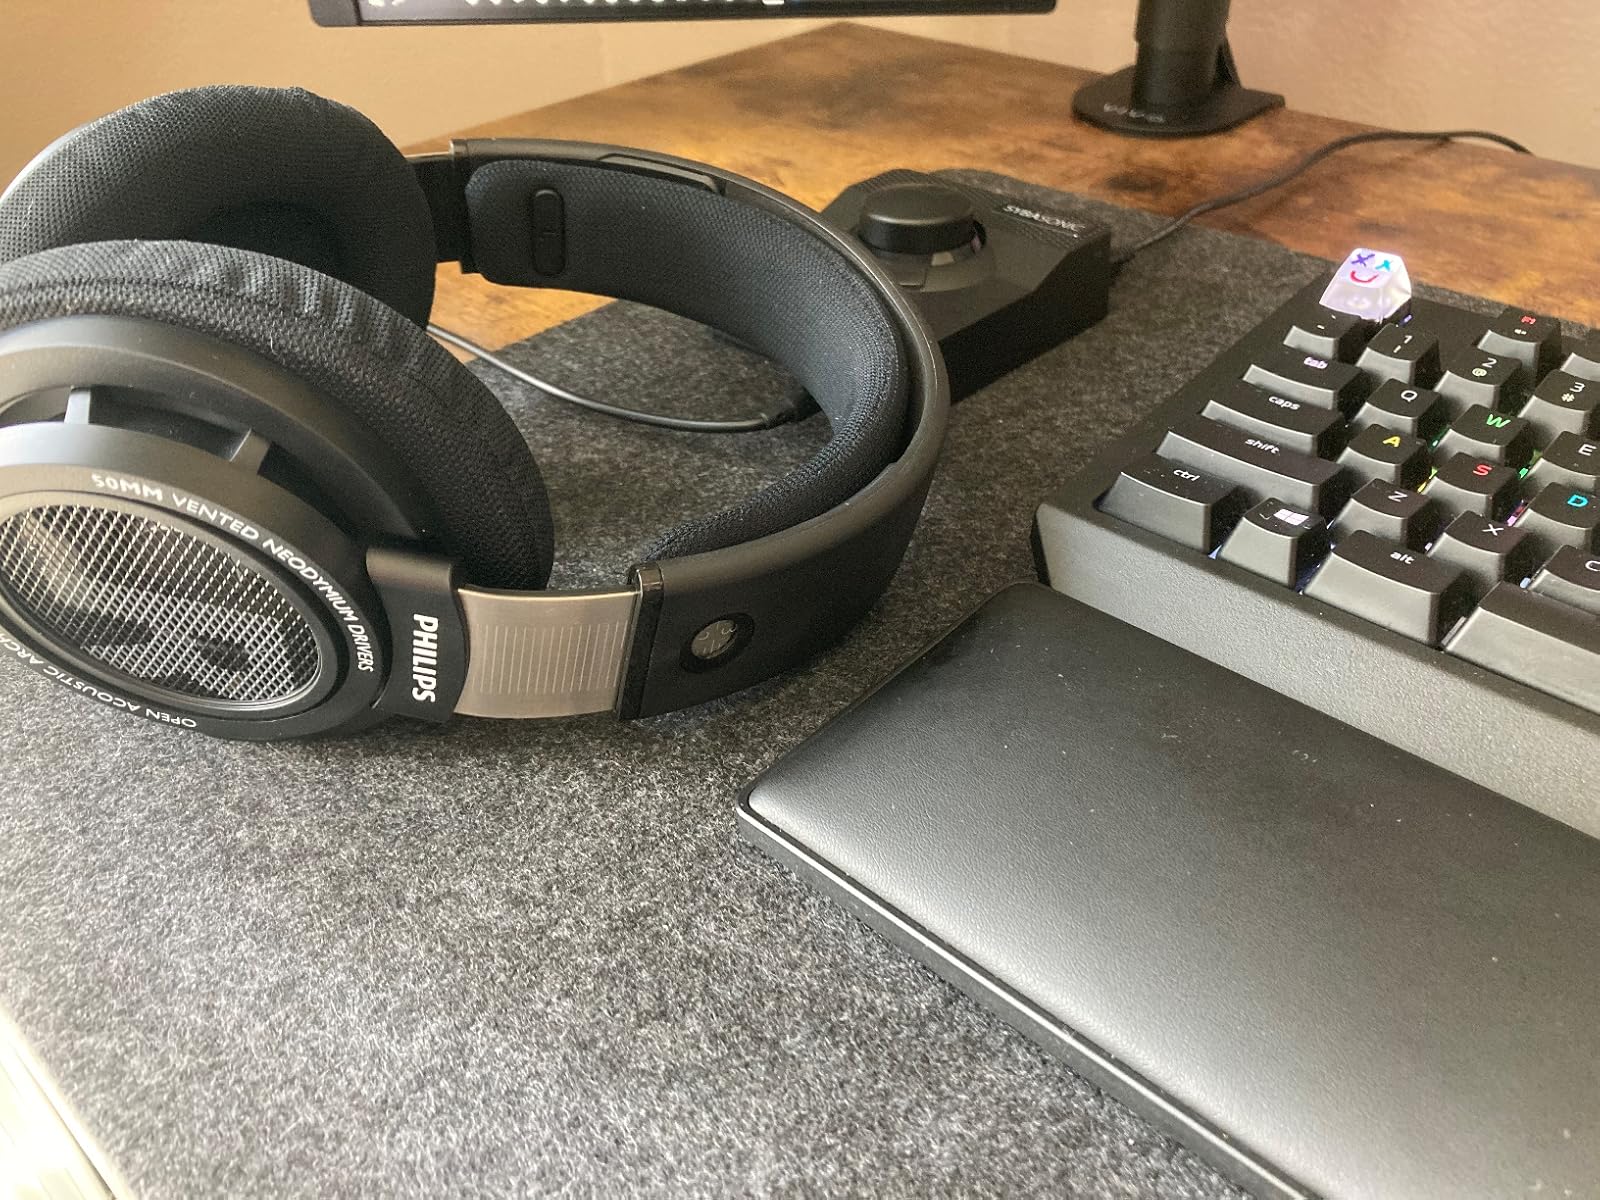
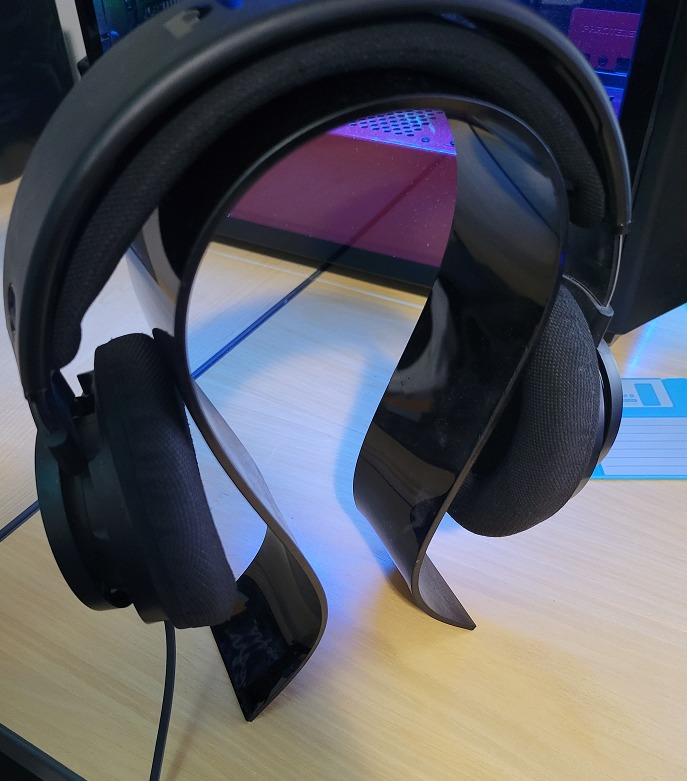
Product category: headphones
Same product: yes